Kami-Kagawa Station

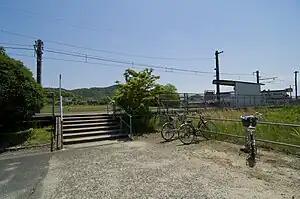
Kami-Kagawa Station in May 2012

is a passenger railway station located in the city of Yamaguchi, Yamaguchi Prefecture, Japan. It is operated by the West Japan Railway Company (JR West).